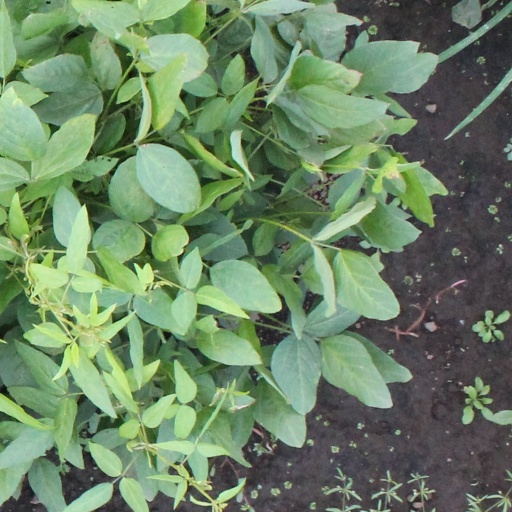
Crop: soybean